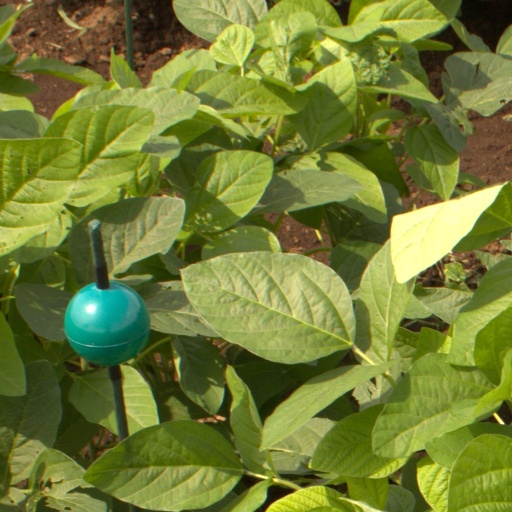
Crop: soybean